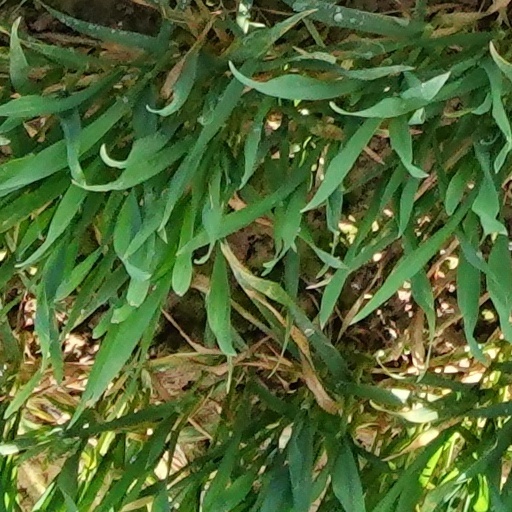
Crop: wheat